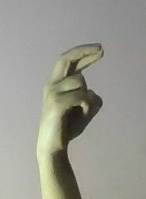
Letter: zay